List of multiplayer Game Boy games

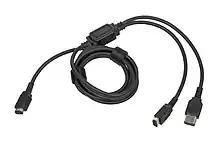
A Game Link Cable with older and newer plugs.

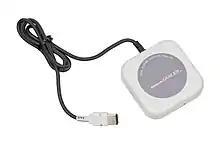
The Four Player Adapter.

This is a list of multiplayer games for the Game Boy handheld game system, organized first by genre and then alphabetically by name. The list omits multiplayer games that use the same system and cartridge for both players. Game Boy Color exclusive titles are not included in this list.